La Croix de Berny station

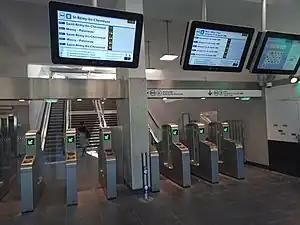
La Croix de Berny station entrance, opened in 2021

La Croix de Berny is a station on the RER B line in Antony, near Sceaux. It also serves as the terminus of tramway line T10 towards Clamart opened in 2023, and of the bus rapid transit line TVM (Trans Val de Marne) to Créteil which opened in 2007. The station is close to the Parc de Sceaux.